Padangbai

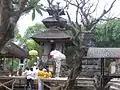
Silayukti temple

Also known as Pantai Kecil, Little Beach, Secret Beach or White Sand Beach, it is close to the market - but reaching it means a 1.4 km detour by road. It is about 130 m long. The name means 'Separated Sand' ("bias" for 'sand', "tugal" for 'cut', 'separation'), because this is where the volcanic black sand beaches of the south-east coast gives room to pure white sand.